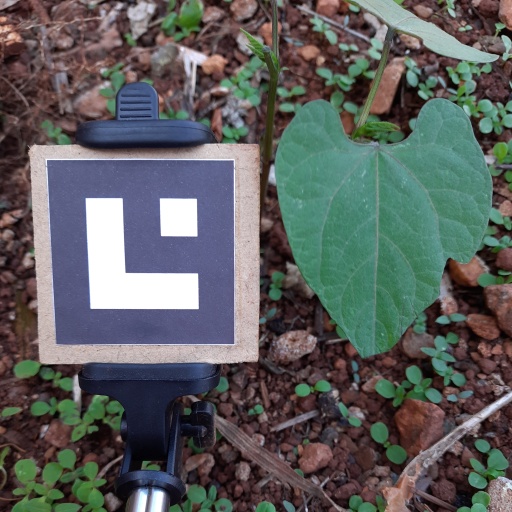
Observations: flat surface, eating holes in the edge, under shade